Vernagtferner

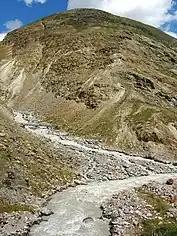
Rofenache (front) and Vernagtbach in July 2007

During the summer of 2003, Vernagtferner experienced an unprecedented loss that had not been seen since scientific exploration began. This was due to several factors, including early ablation that began in winter after a modest snowfall. For the first time in the observation period, the ablation area (Zehrgebiet) extended over the entire glacier surface. The ablation phase, which lasted twice as long as the formerly strongest loss years in the 1990s, was only briefly interrupted by new snowfall. The extreme losses of 2003 continued to have an impact in 2004 and 2005. Despite the weather conditions during the summers of those years, which should have led to a balanced or even slightly positive mass balance, the glacier still experienced losses.